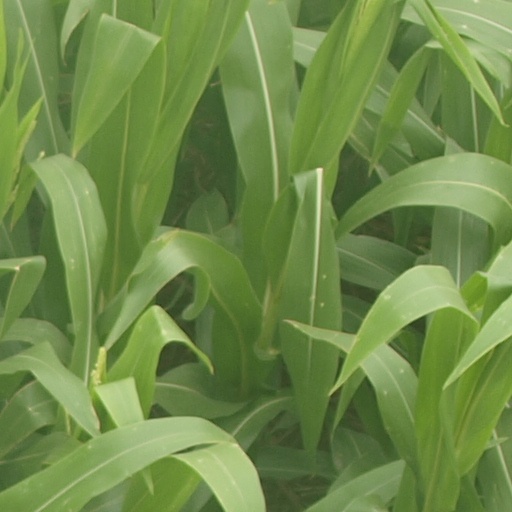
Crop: maize; corn